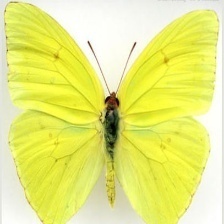
Species: CLOUDED SULPHUR
Butterfly family (ImageNet category): sulphur_butterfly